Pyotr Klimuk

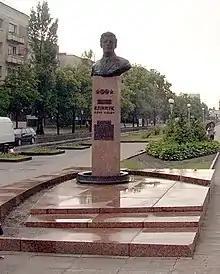
Bust of Pyotr Klimuk on Cosmonauts Boulevard in Brest, Belarus

Pyotr Ilyich Klimuk (born 10 July 1942) is a former Soviet cosmonaut and the first Belarusian to perform space travel. Klimuk made three flights into space. From 1991 to 2003, he headed the Yuri Gagarin Cosmonaut Training Center.